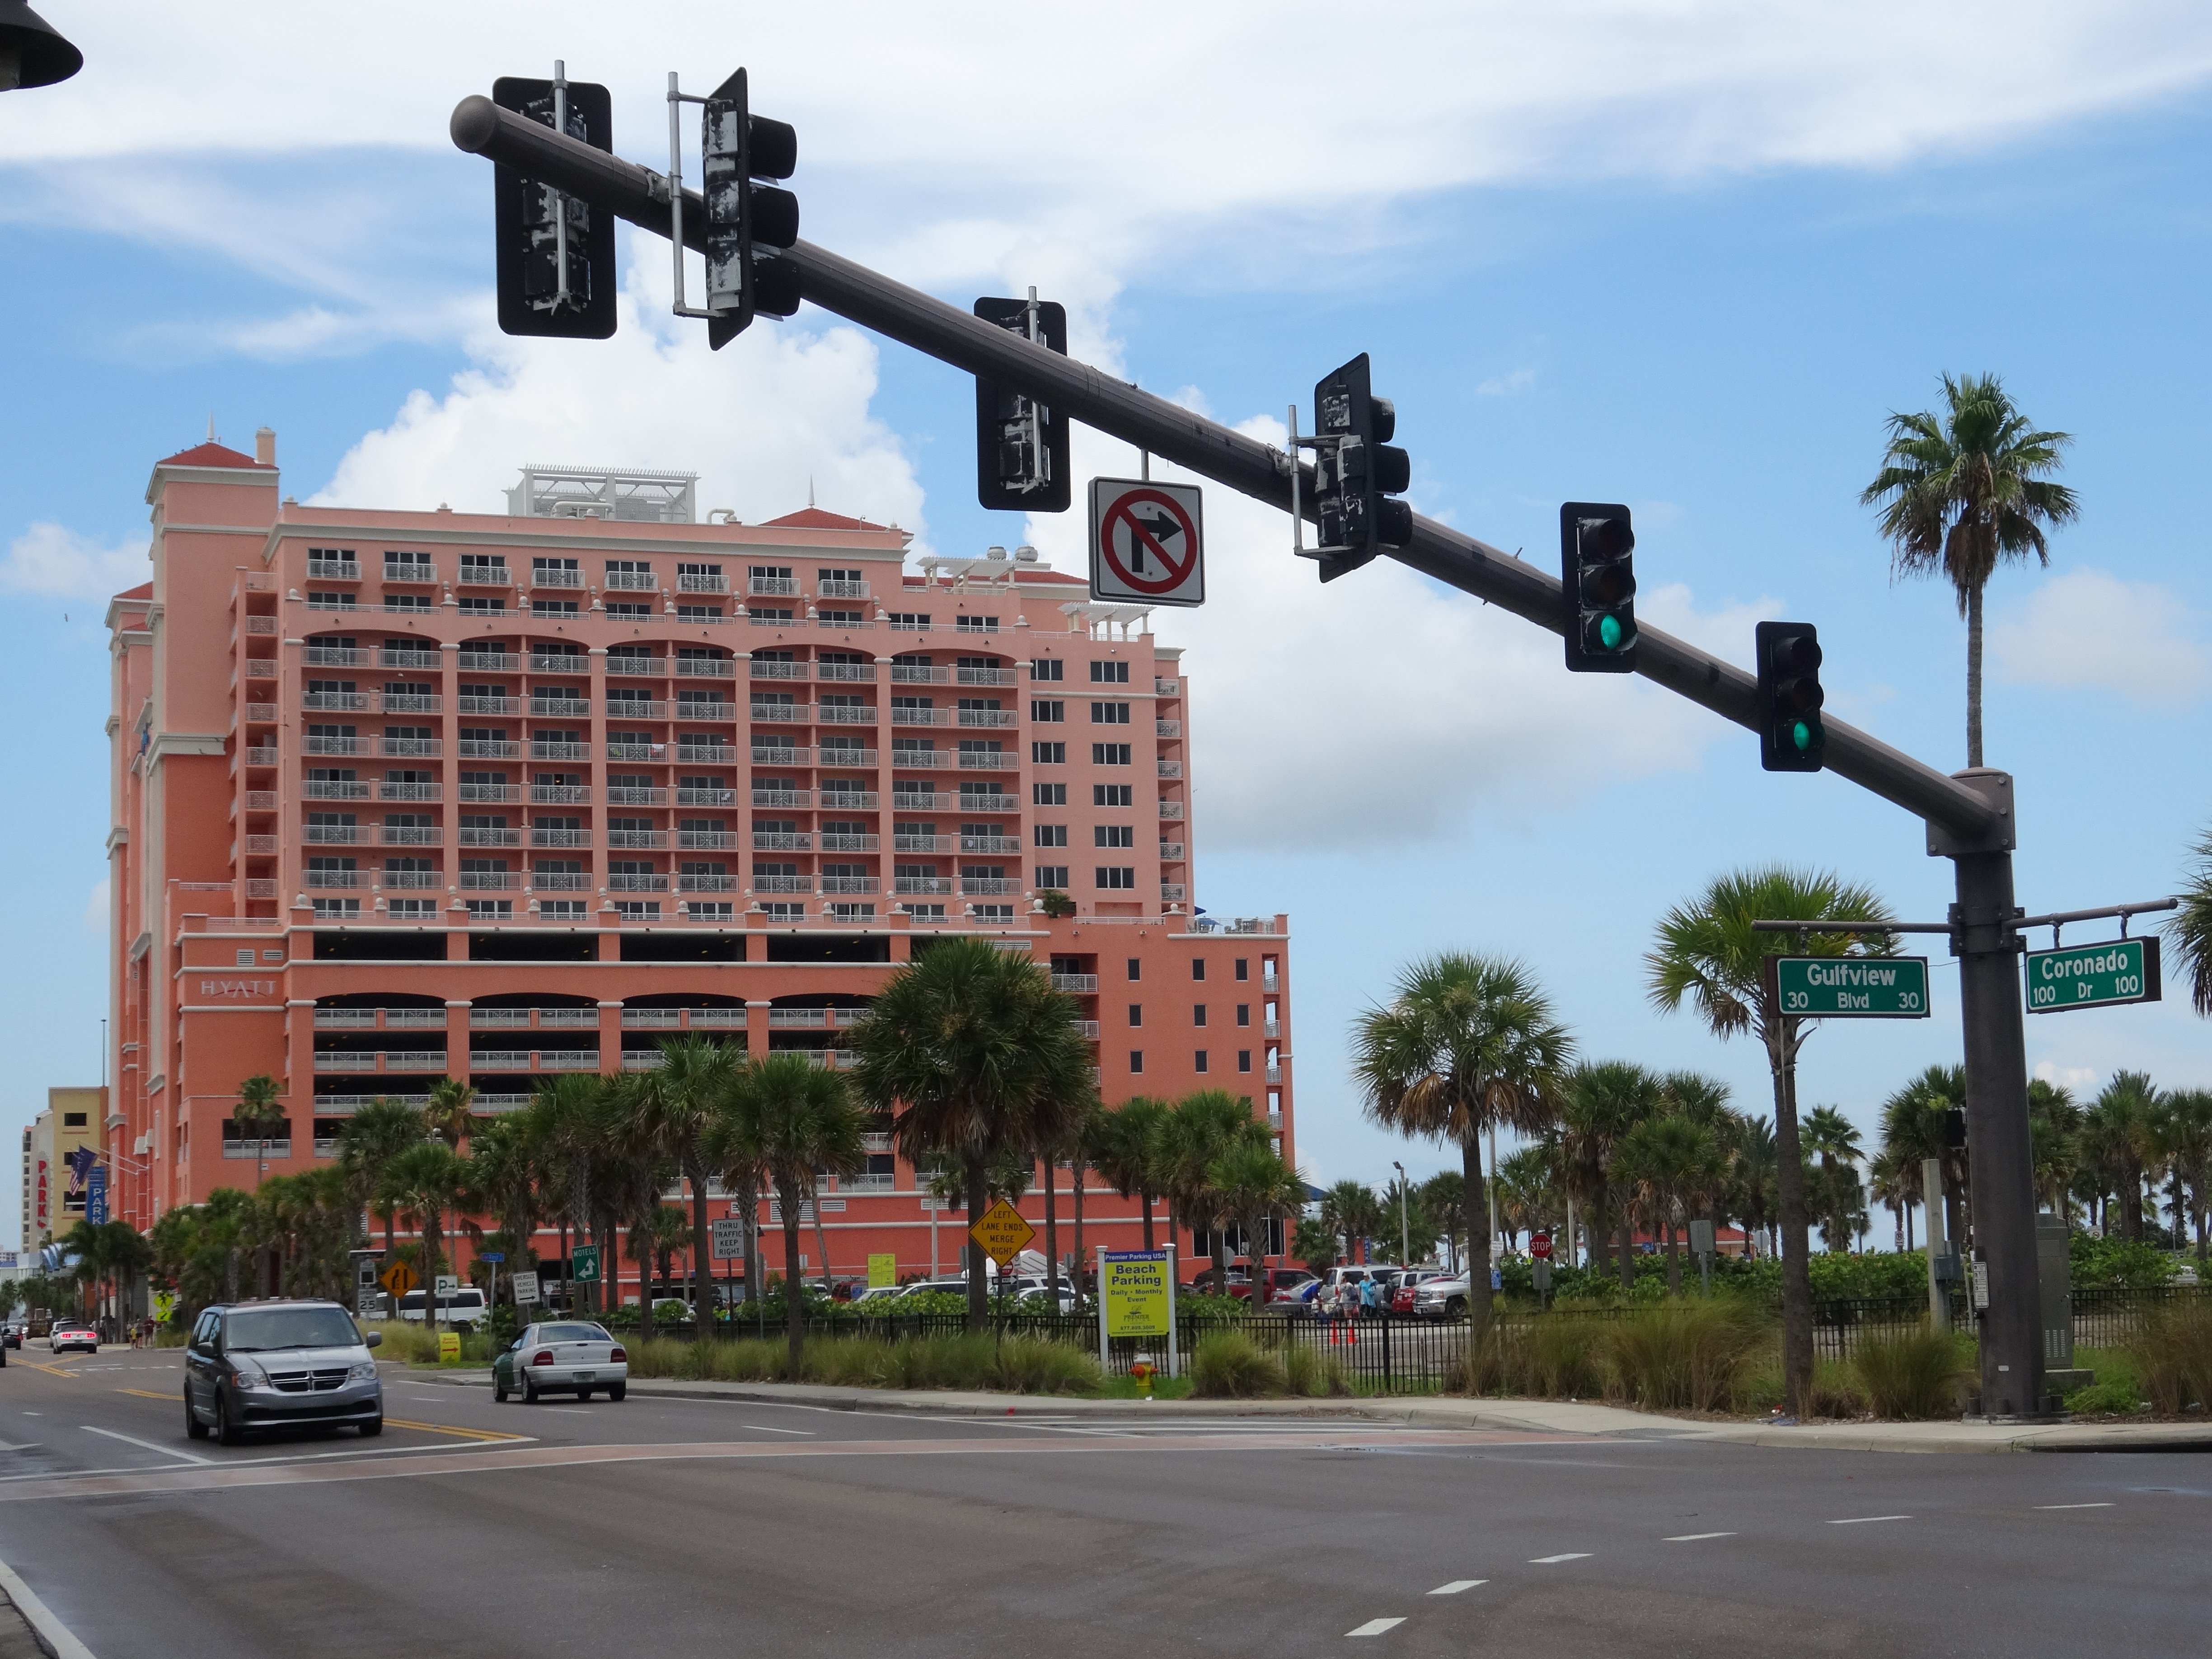
street, downtown, transport, plaza, street light, lighting, traffic light, public transport, clearwater, light fixture, semaphore, residential area, signaling device